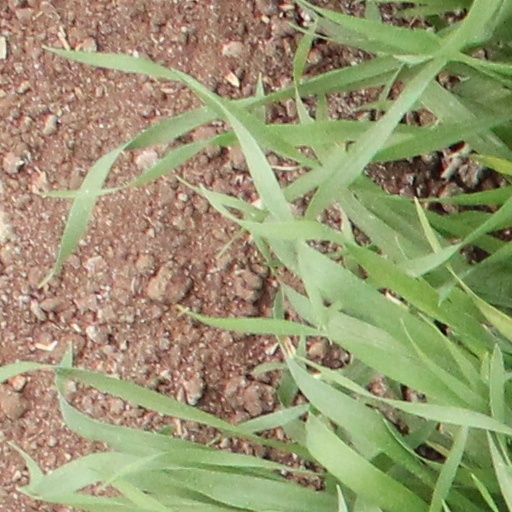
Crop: wheat